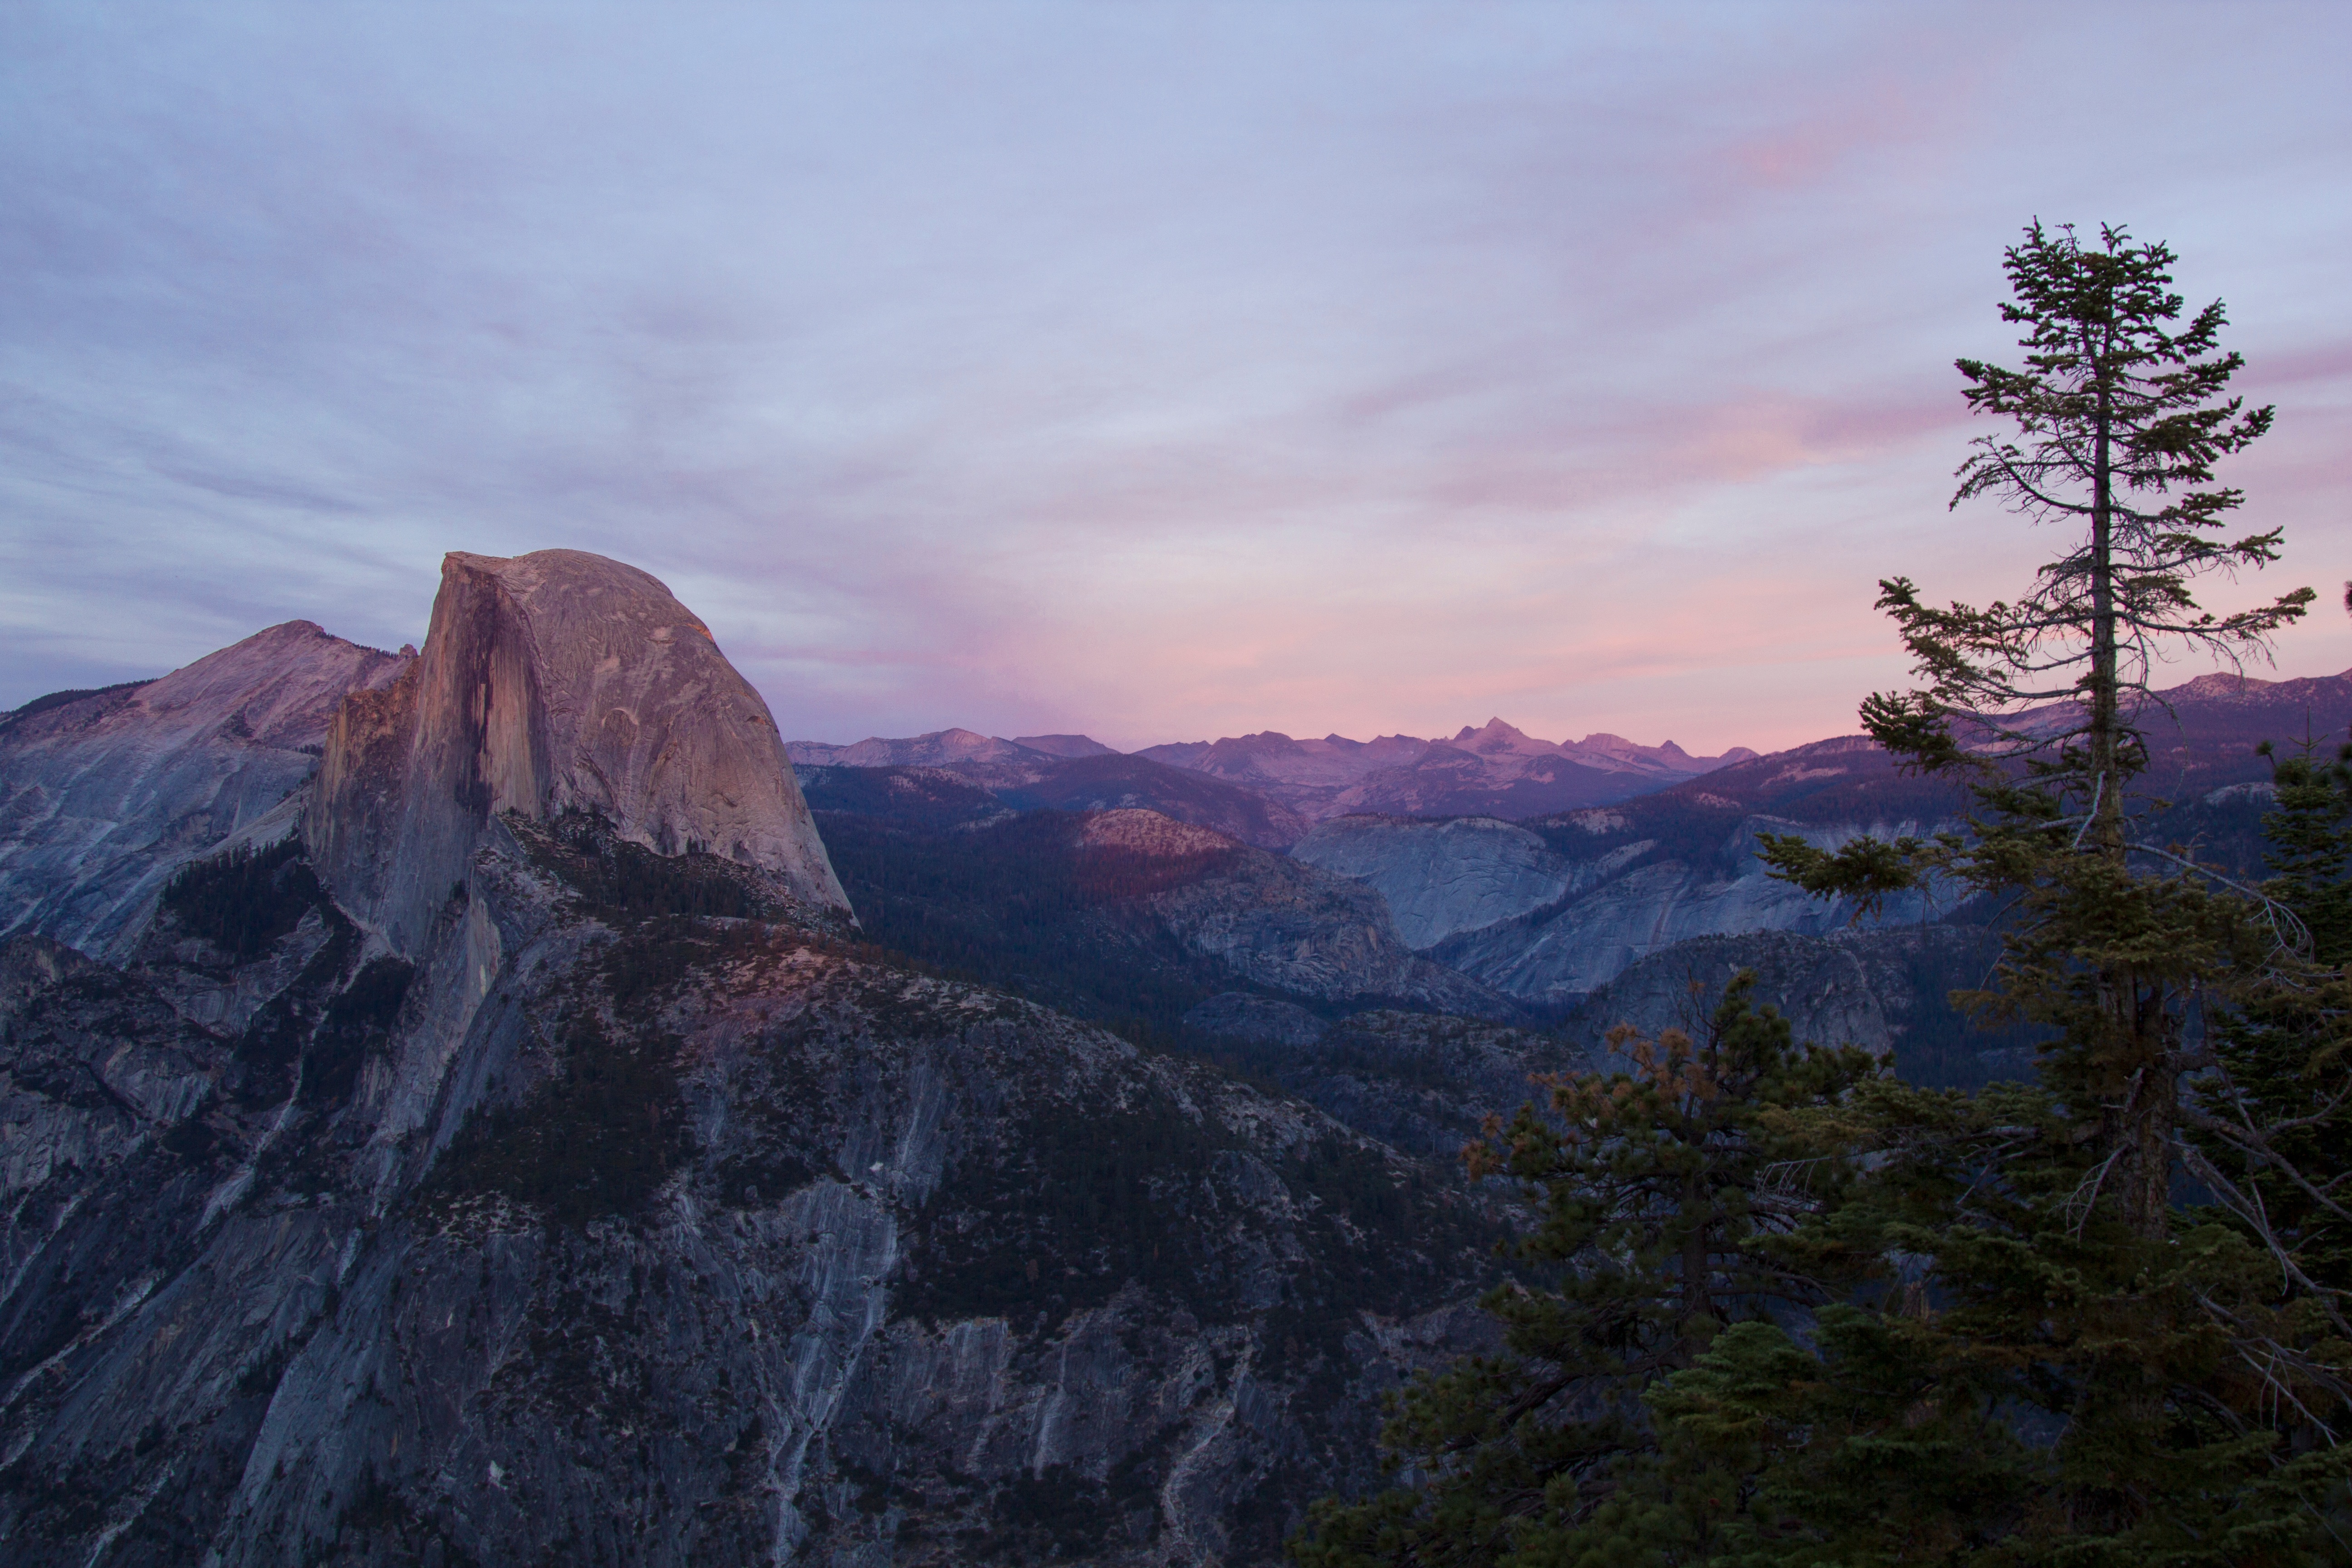
landscape, tree, nature, rock, wilderness, mountain, sunrise, morning, hill, dawn, valley, mountain range, cliff, national park, ridge, summit, alps, plateau, fell, landform, geographical feature, atmospheric phenomenon, mountainous landforms